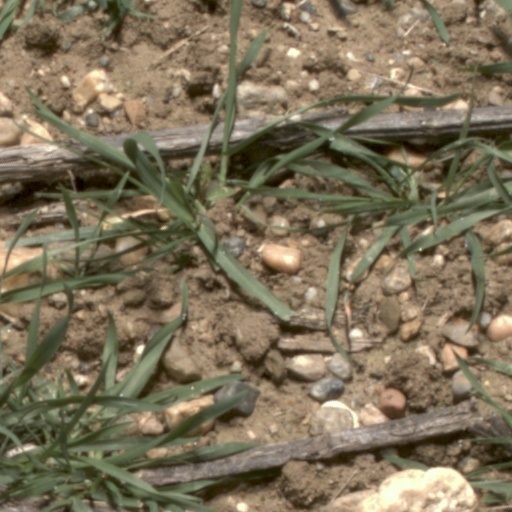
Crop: wheat